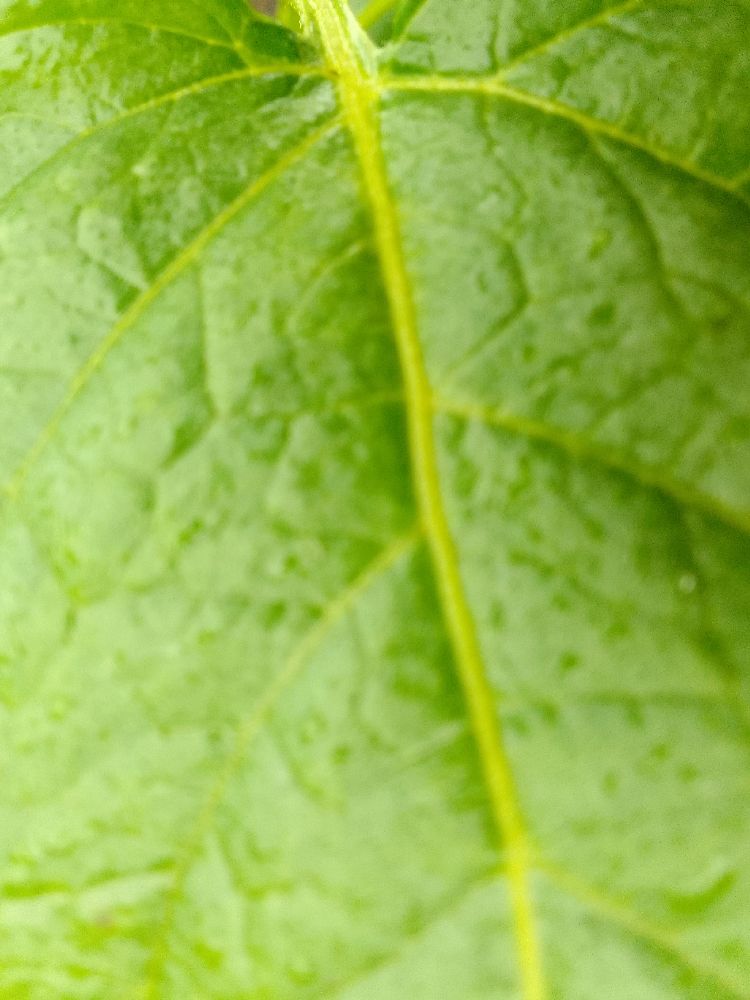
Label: Healthy